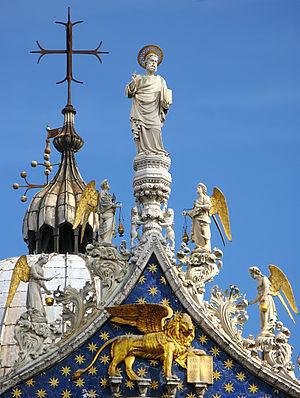
Détail du toit de la basilique Saint-Marc à Venise en Italie. On peut voir sur cette photo Saint Marc, patron de Venise, et un lion ailé, emblème de la ville. Српски / srpski: Detajl sa krova crkve Svetog Marka u Veneciji, Italija. Sv. Marko je zavetnik Venecije, a krilati lav maskota grada.
La basilique cathédrale Saint-Marc, à Venise, est la plus importante basilique de Venise. Construite en 828, reconstruite après l'incendie qui ravagea le palais des Doges en 976, elle est, depuis 1807, la cathédrale du patriarche de Venise. Elle est située sur la place Saint-Marc, dans le quartier de San Marco qui lui doivent leur nom.
Fable de Venise est la 25ᵉ aventure de Corto Maltese. Écrite et dessinée par Hugo Pratt, elle se déroule du 10 au 25 avril 1921. La toile de fond en est la montée du fascisme en Italie, après la Première Guerre mondiale.